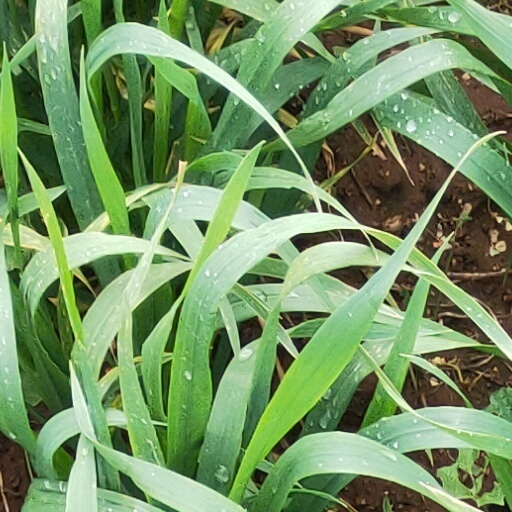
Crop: wheat